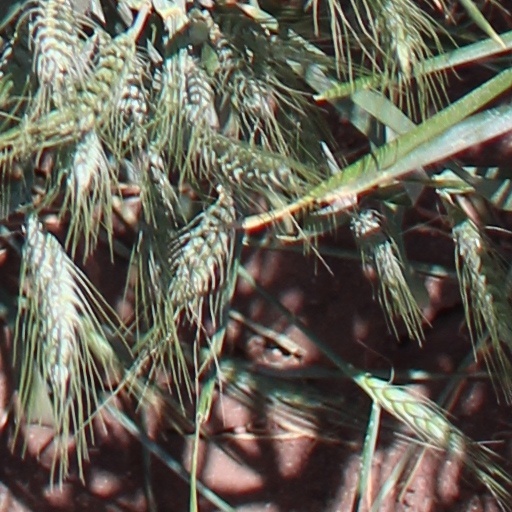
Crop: wheat